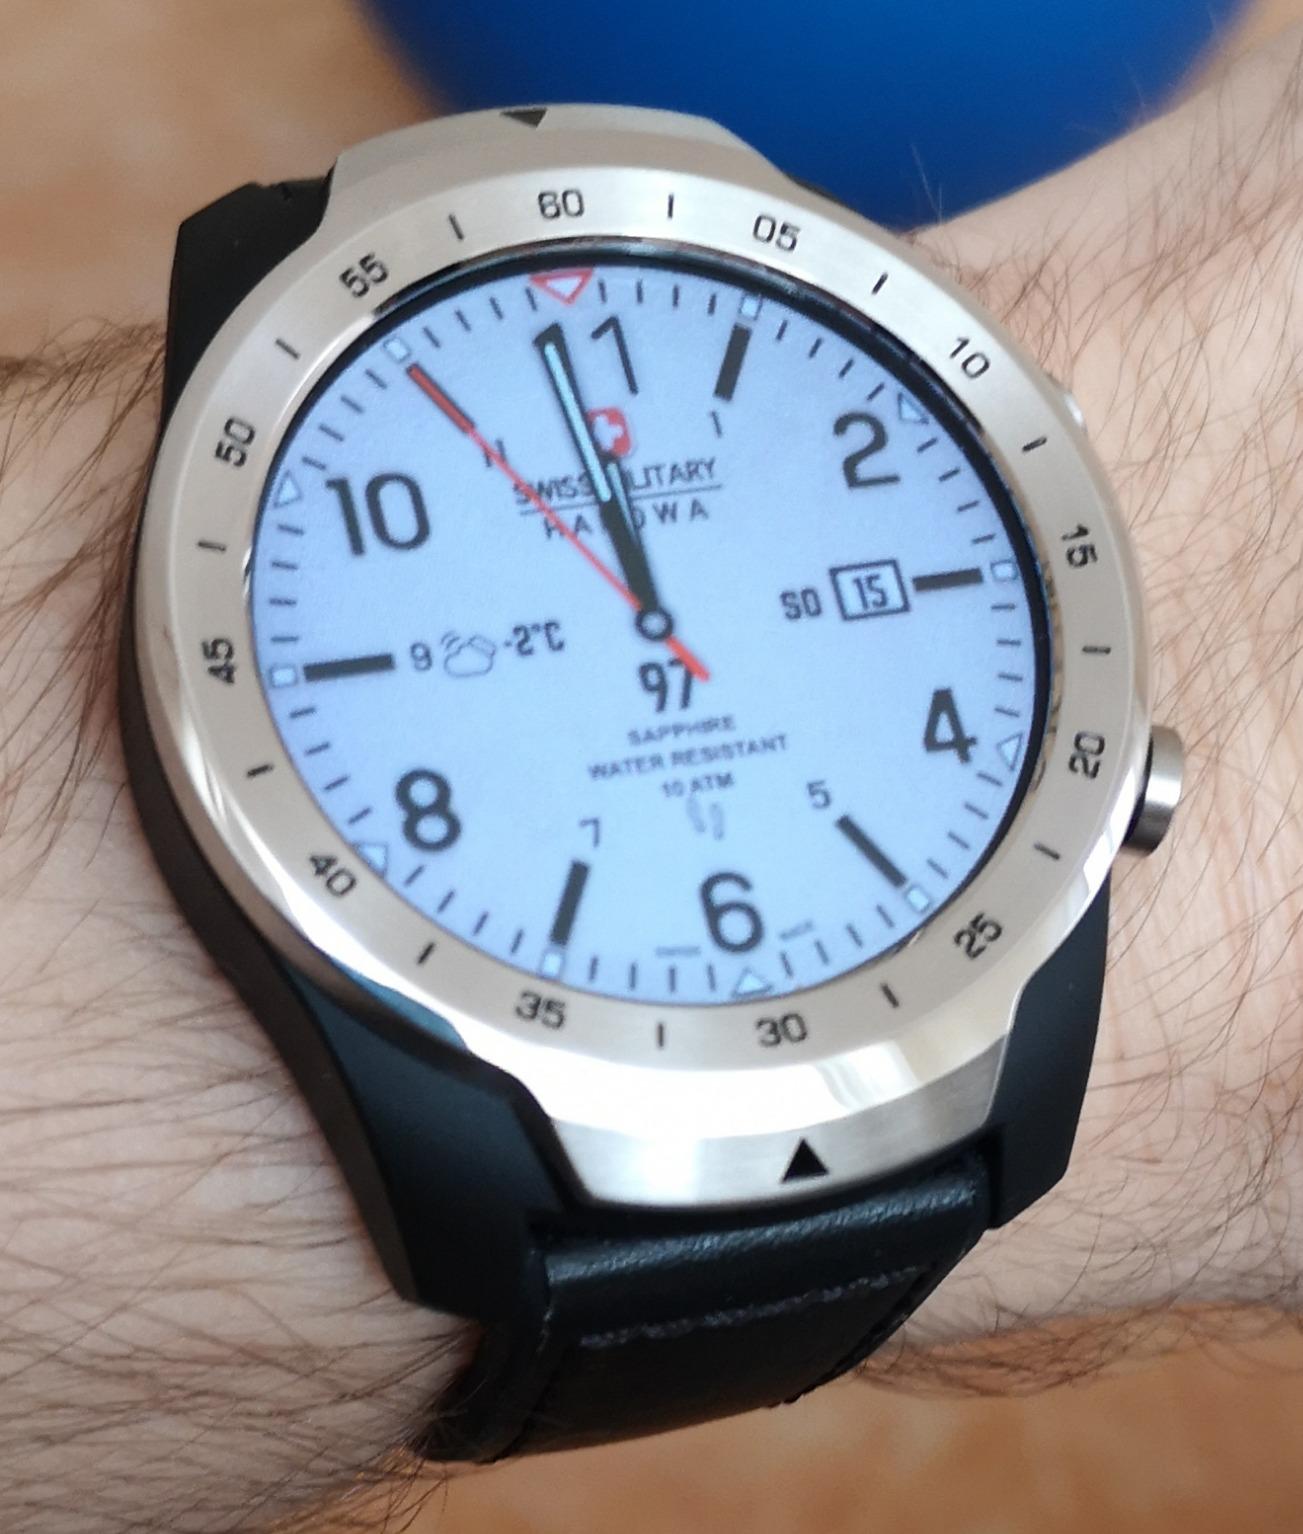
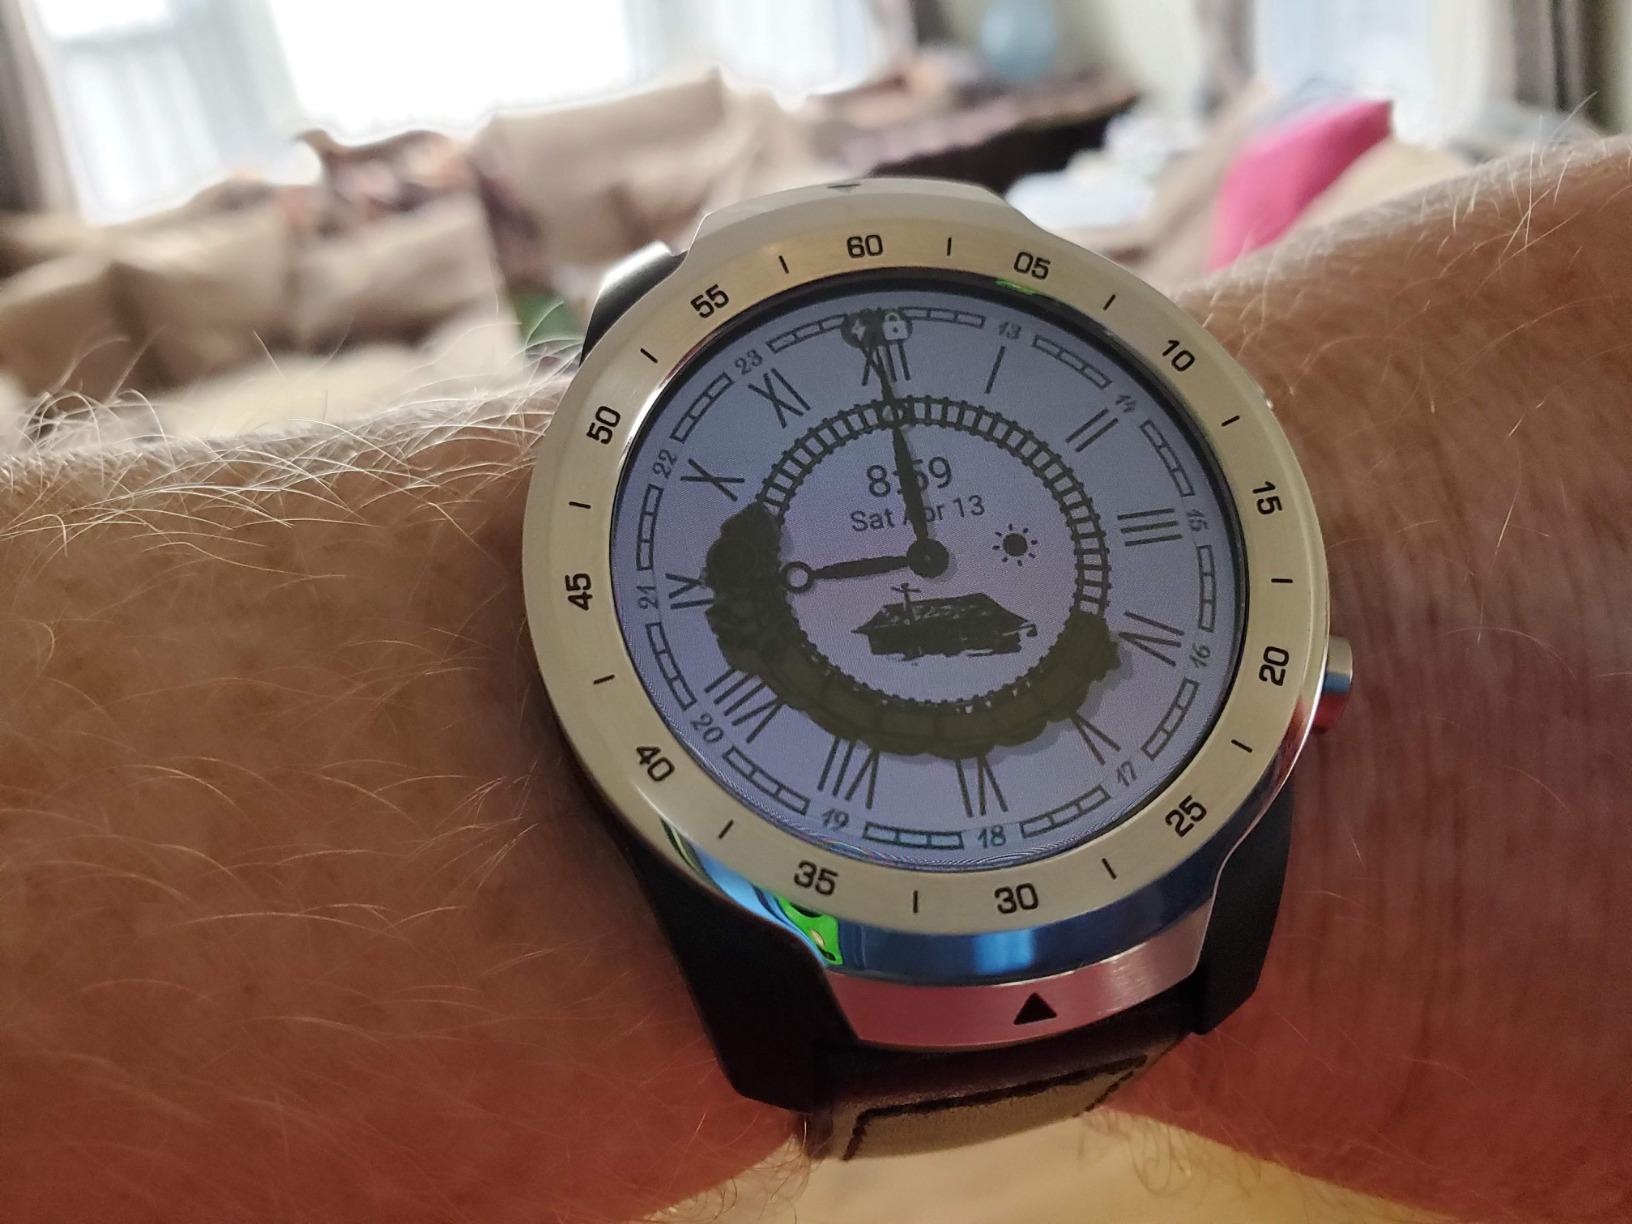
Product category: smartwatch
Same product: yes